Madhab Raj Kharel

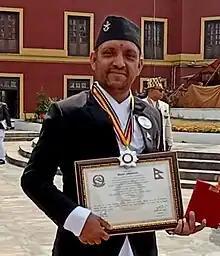
Kharel in 2023

Madhab Raj Kharel (Nepali: माधव राज खरेल; born June 8, 1982) is a Nepali film director, actor, writer and producer.